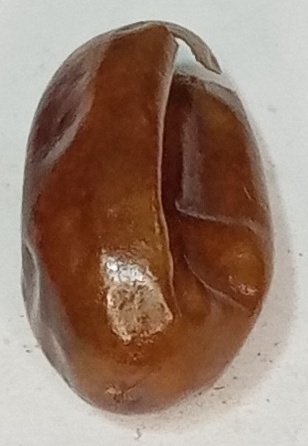
Variety: fasli-toto
Size: small
Grade: grade-1